Cups (suit)

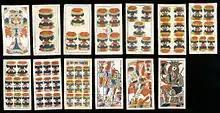
The suit of cups from an 18th-century Venetian pack

The suit of cups is one of the four card suits used in Latin-suited playing cards alongside coins, swords and batons. These suits are used in Spanish, Italian and some tarot card packs.